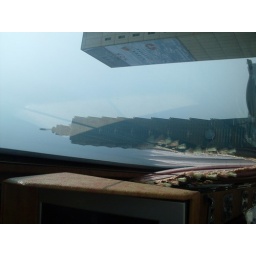
This is the 101 Building...the largest office building in the world. I went to the top in the worlds fastest elevator!